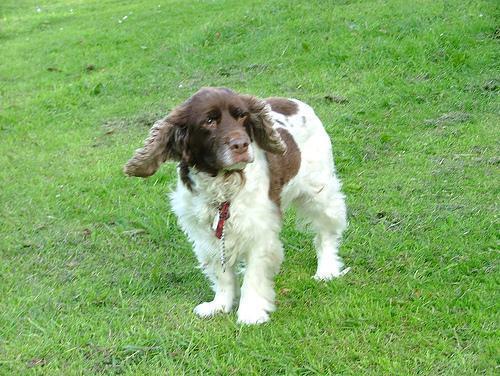
English_springer